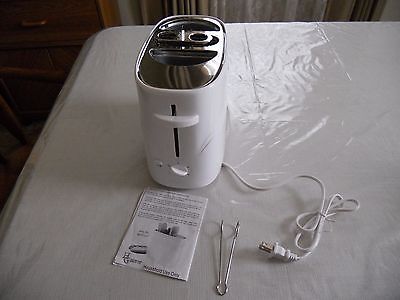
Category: toaster